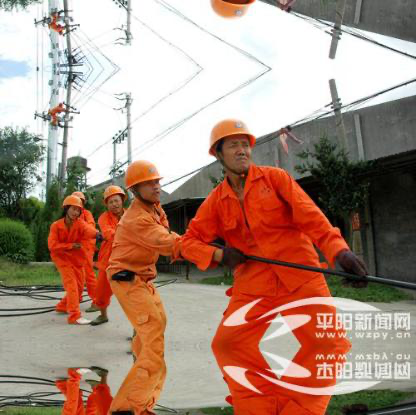
Objects in the image:
label: helmet
label: helmet
label: helmet
label: helmet
label: helmet